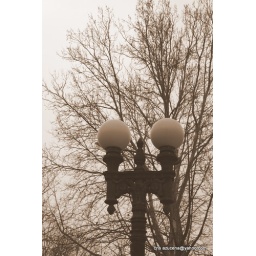
street lamp in Seoul